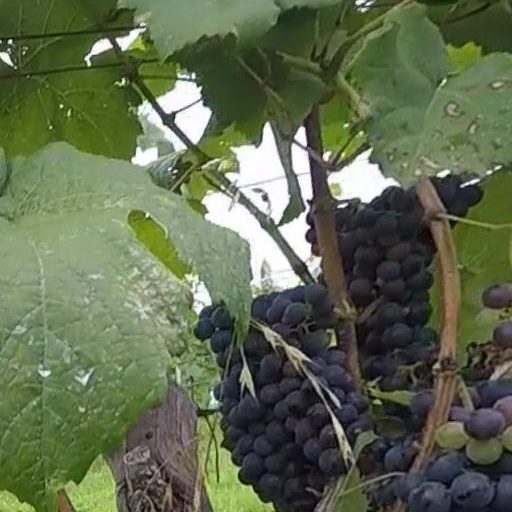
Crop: grape